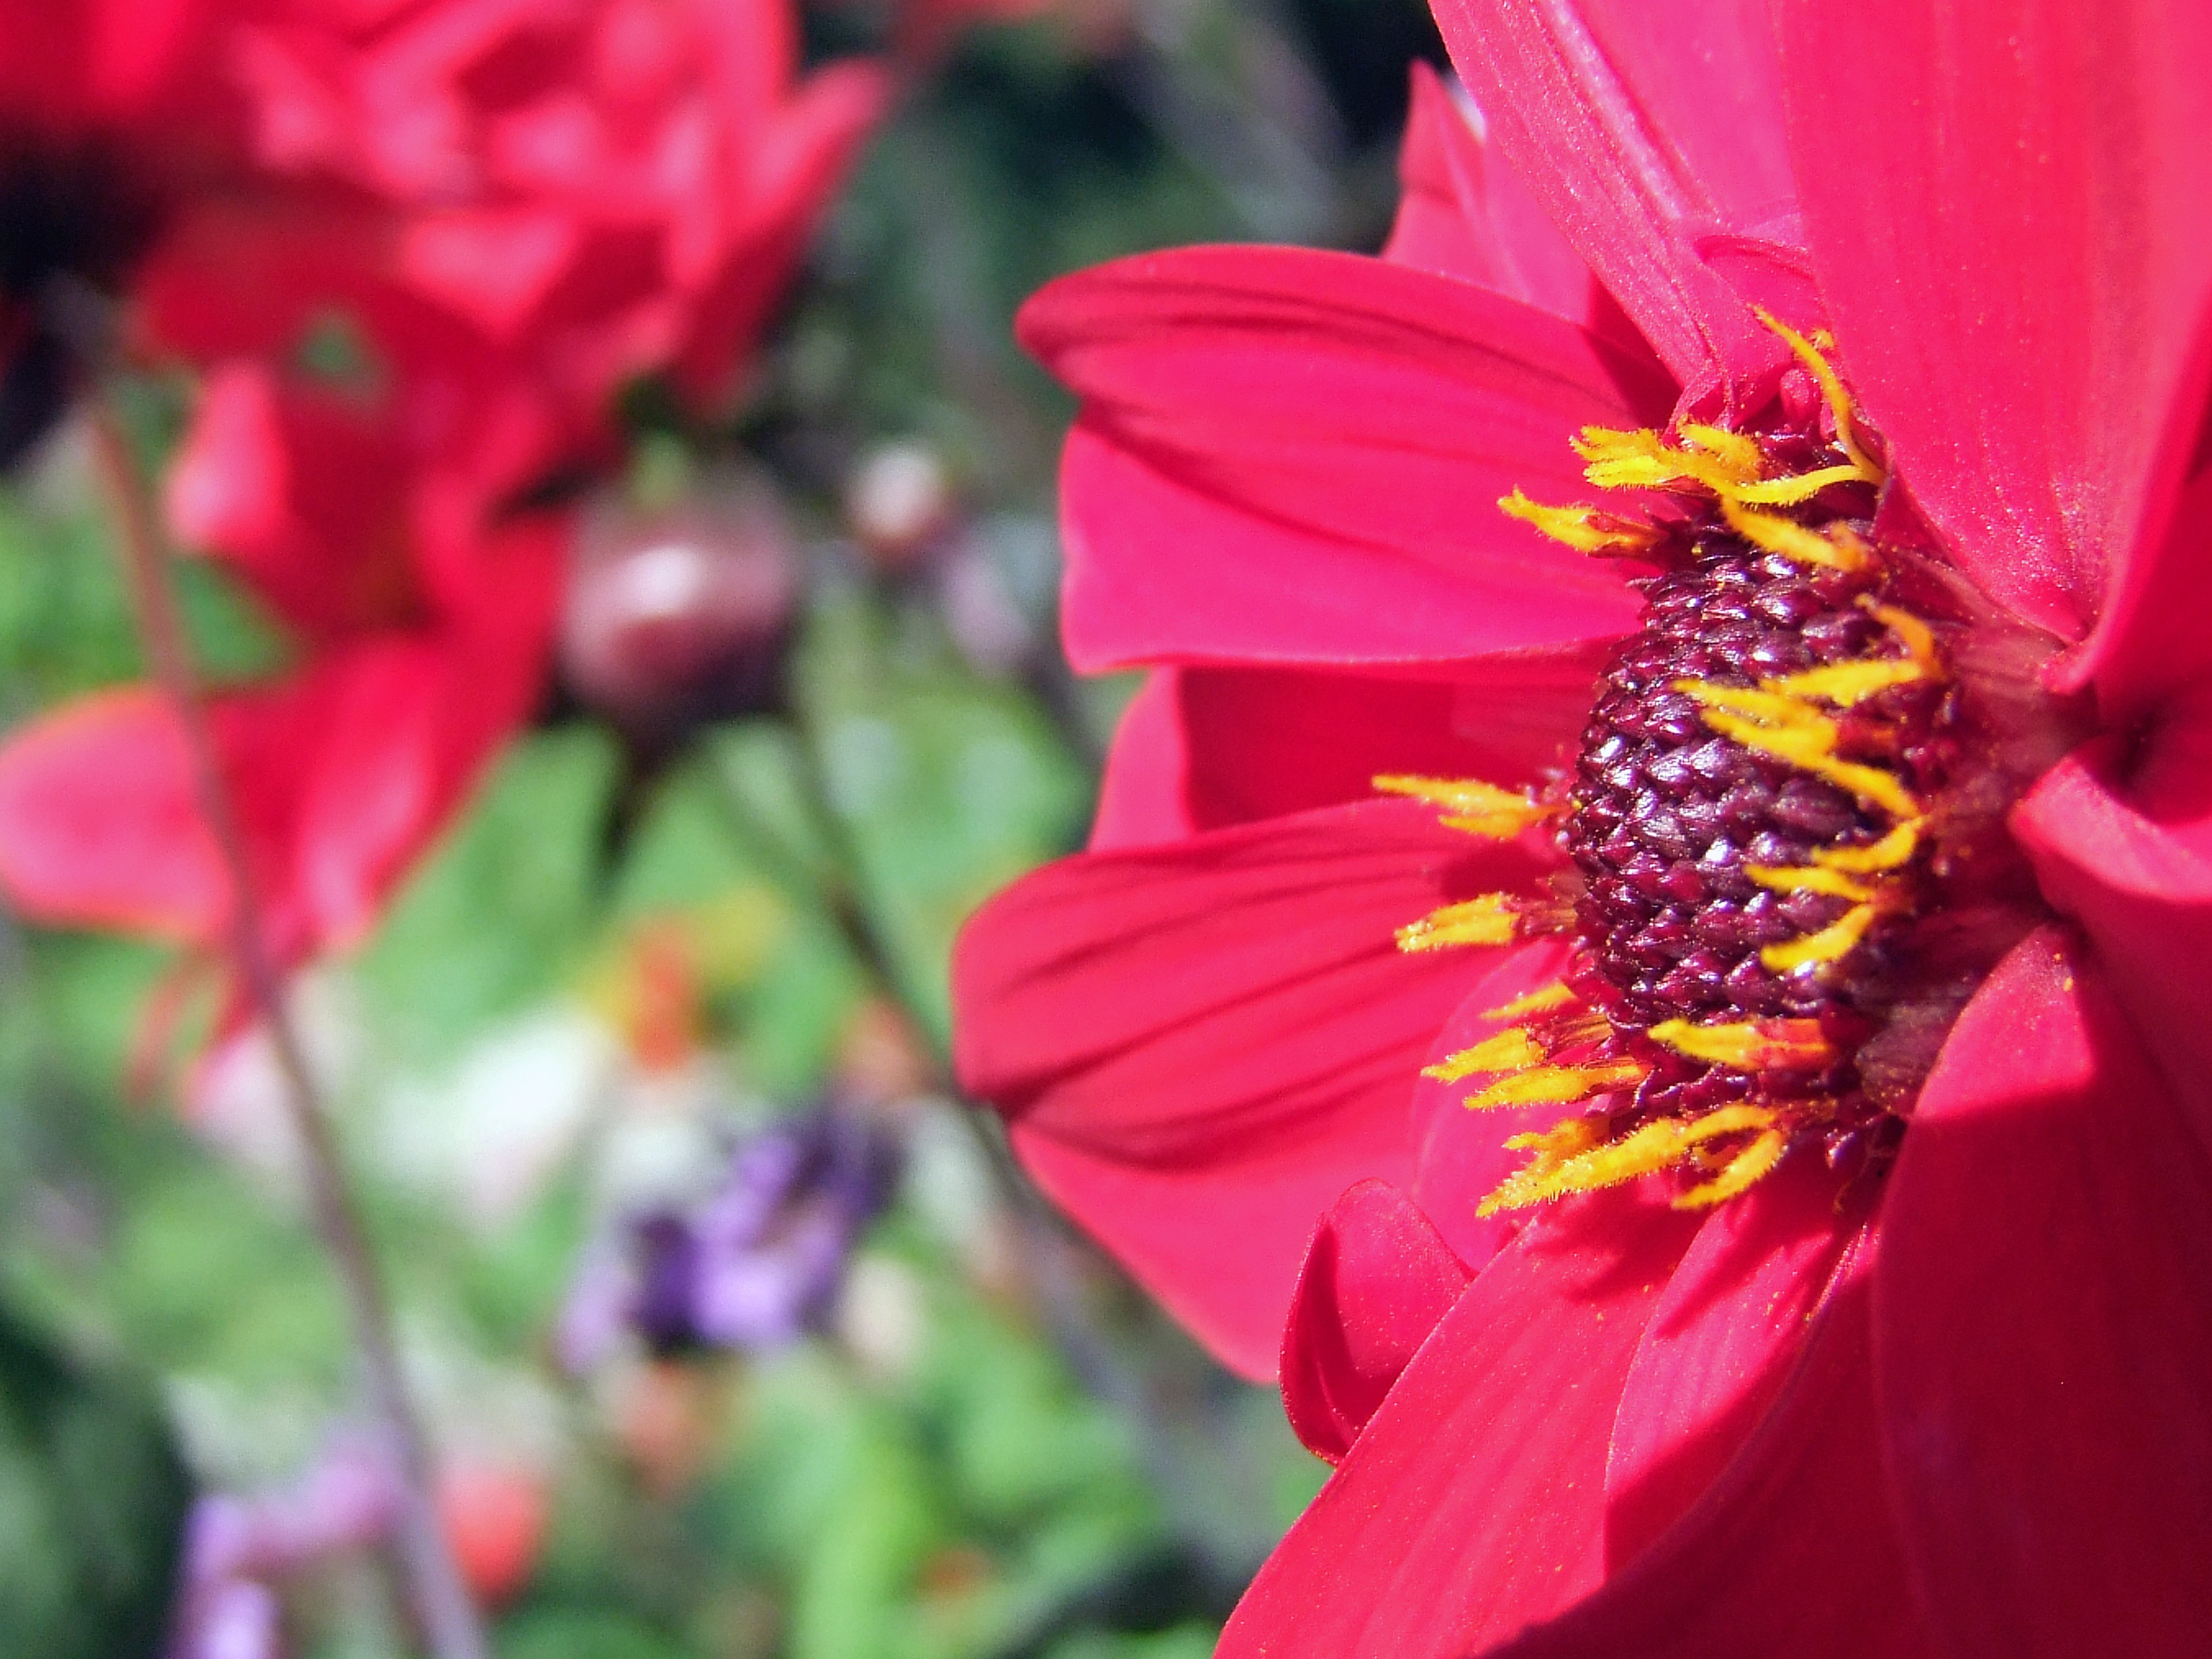
nature, blossom, plant, flower, petal, bloom, red, botany, flora, wildflower, gerbera, nectar, macro photography, flowering plant, daisy family, annual plant, land plant